Team Hezeberg

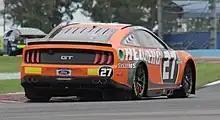
Loris Hezemans in the No. 27 at Watkins Glen International in 2022

On October 9, 2021, NASCAR Whelen Euro Series champion Loris Hezemans and NASCAR Camping World Truck Series Owner-Driver Josh Reaume announced the formation of Team Hezeberg, which would compete on a part-time schedule for the 2022 NASCAR Cup Series with hopes to go full-time in 2023. The team is owned by Loris' father, former racer Toine Hezemans, Dutch entrepreneur Ernst Berg, and NASCAR Craftsman Truck Series Owner-Driver Josh Reaume. Hezeberg Systems, the family company owned by Toine Hezemans, serves as the primary sponsor for the team. Jacques Villeneuve, 1995 IndyCar champion and 1997 Formula 1 World Champion who had made his last NASCAR start in 2013, returned to the NASCAR Cup Series in 2022 in hopes of running select events. The team uses prepared cars from Reaume Brothers Racing, owned by Josh Reaume. Villeneuve took part in the Daytona Next Gen test for Team Hezeberg on the 11th January, 2022. On January 12, 2022, it was announced that Villeneuve would be attempting to make the 2022 Daytona 500 for the team, which would be his first NASCAR start since 2013. Villeneuve would officially make the Daytona 500 after qualifying on speed. On 17th February 2022, Jacques Villeneuve missed the warm up laps of the Bluegreen Vacations Duel Race #2. The cause of the absence was a broken gas cable. The team had sufficient time to fix the problem and Villeneuve rejoined the grid for the start of the race. Unfortunately, Villeneuve was unable to keep pace and abandoned the race with 20 laps remaining. Villeneuve went on to finish 22nd in the Daytona 500 itself, while Hezemans drove the car in the road course races at Circuit of the Americas, Road America, Indianapolis Motor Speedway, Watkins Glen International. and Charlotte Motor Speedway.